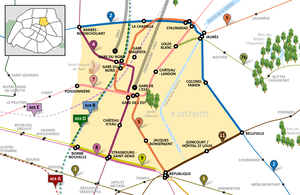
10e arrondissement de Paris (France), les lignes de métro et RER. En espagnol
Le 10ᵉ arrondissement de Paris est un des vingt arrondissements de Paris, situé sur la rive droite de la Seine.